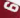
Number: 6